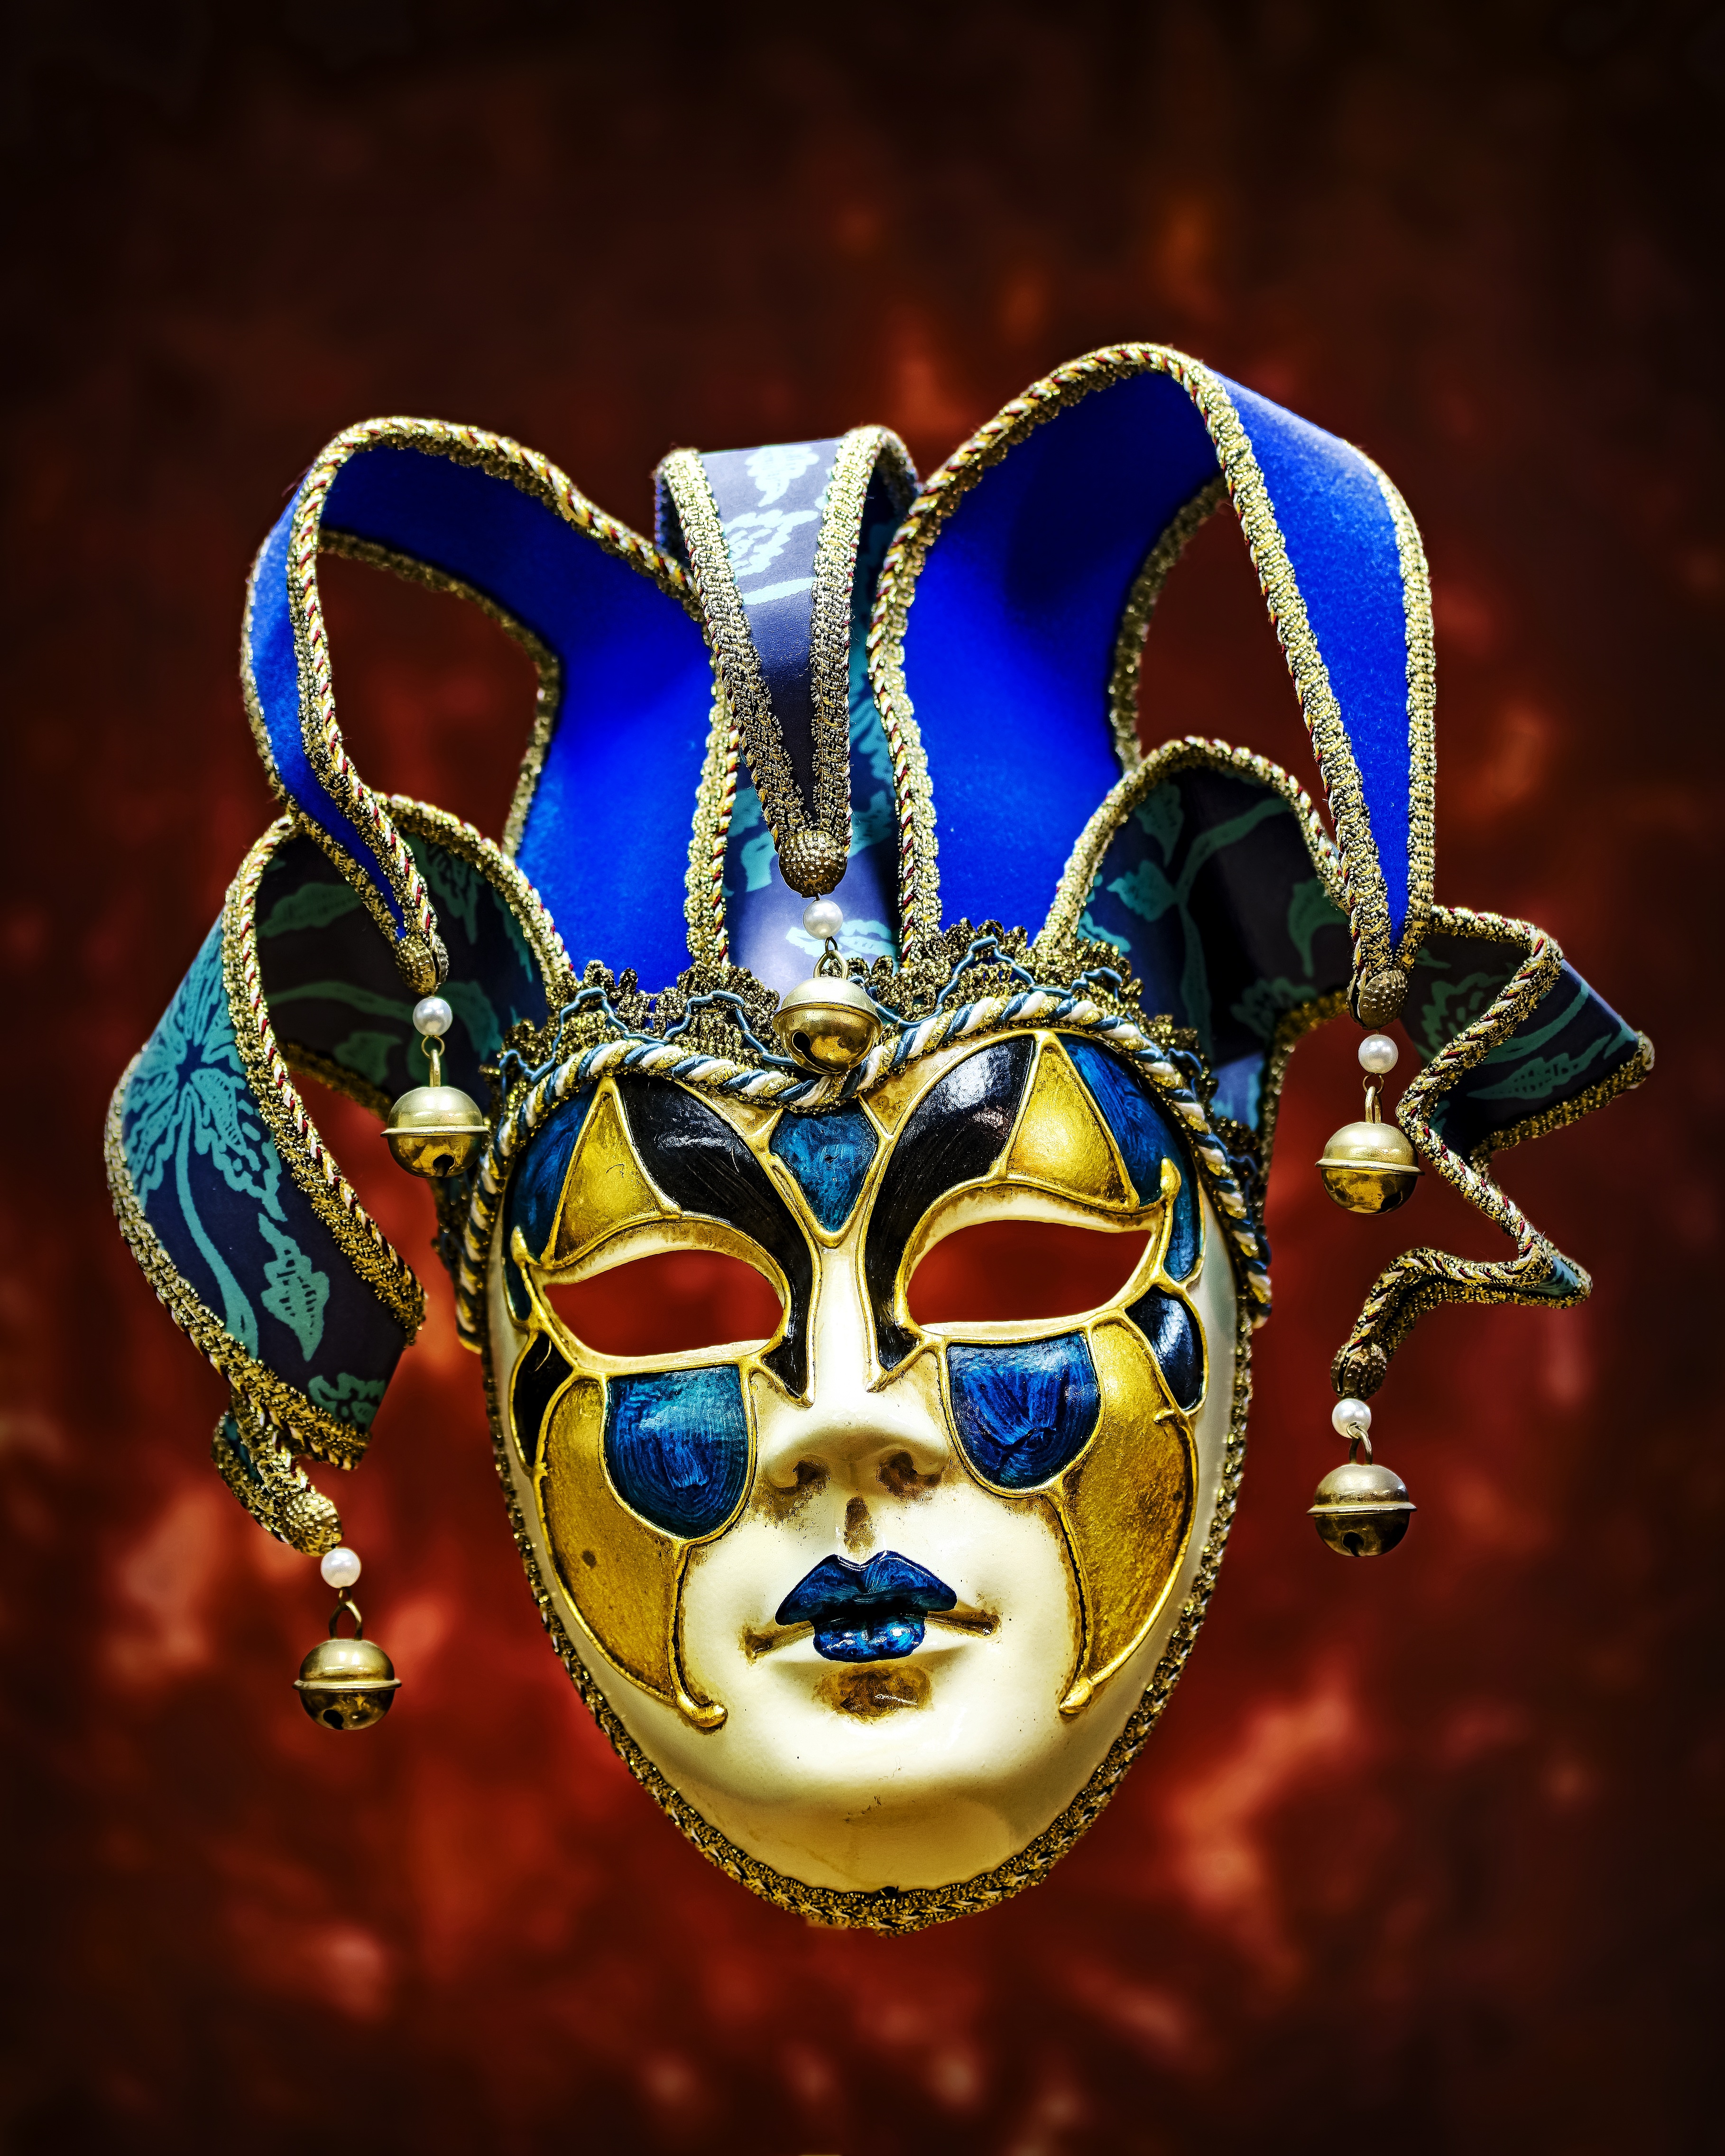
carnival, color, clothing, face, art, festival, mask, disguise, costume, italian, masque, venetian